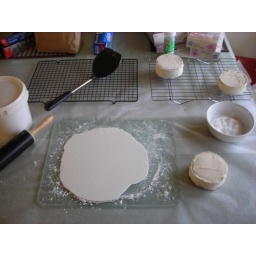
Starting the cake process....Chocolate, Vanilla and Sugar cakes all baked, froze, crumb coated in buttercream and awaiting fondant.